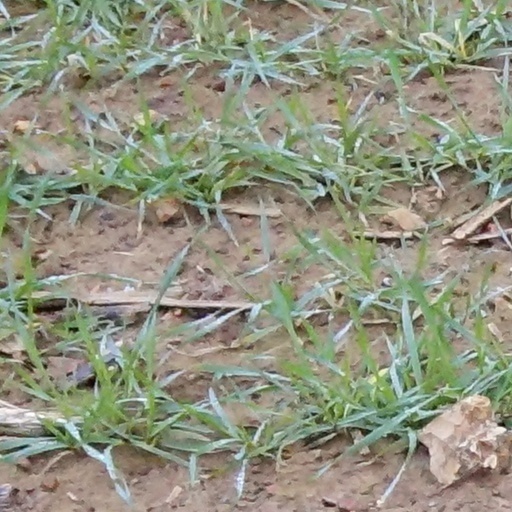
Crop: wheat